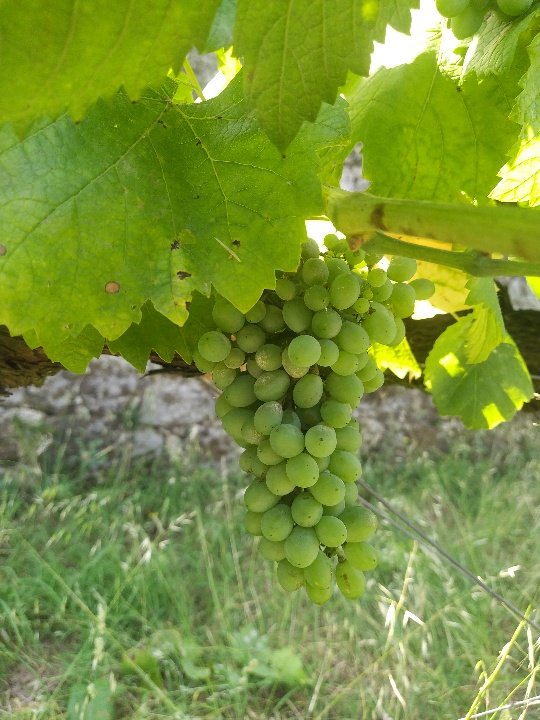
Berries visible: 63
Grape clusters: 1